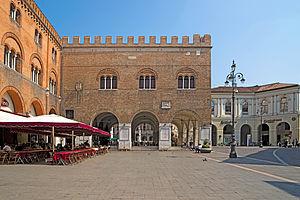
Piazza dei Signori e Palazzo dei Trecento à Trévise Italiano: Piazza dei Signori e Palazzo dei Trecento di Treviso
Le Palazzo dei Trecento, autrefois connu sous le nom de Palazzo della Ragione, est un des monuments les plus importants de la ville de Trévise, en Italie.
La Piazza dei Signori est la place la plus importante de Trévise, située dans le centre historique de la ville.
Trévise est une ville italienne de la province de même nom, en Vénétie.